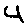
Label: 4